Rockstar Mentality

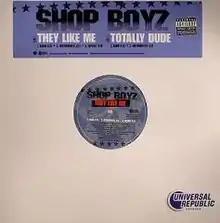
Cover of the second single from "Rockstar Mentality", "They Like Me"

AllMusic's Marisa Brown felt the album lacked "creative spontaneity" when compared to similar rap rock acts like Linkin Park and Outkast, criticizing the "formulaic and contrived" tracks for the rappers' unremarkable verses and the repetitive "singsongy hooks", concluding that: "Shop Boyz and their producers are looking for that grit and pomp that attract audiences to rock music (and rock stars), but instead they end up with a boy band version of it, which is OK, if that's what you're looking for." Jason Richards of "NOW" critiqued about the group's "hood rock" style using "typical Roland 808 beats with electric guitars geared toward the ringtone market", concluding with: "They try to make up for their hot garbage rhymes with as many repetitive hooks as possible. This album killed a piece of my soul." Susan Kim of RapReviews was critical of the various mediocre tracks with comparable production and elementary lyrics, but commended the group for experimenting with their "hood rock" sound on "Rollin'", "Baby Girl", the title track and "They Like Me". She critiqued that the record is "neither "hood" nor "rock." It has become a disarrangement of sound that is difficult to categorize, as the less than substantial incorporation of electric guitars cannot constitute the music as rock." Quentin B Huff of "PopMatters" felt the tracks overall were "slightly more comfortable in their rock nods" than their hip-hop predecessors, concluding that: "Whether all this rock stuff is novelty or not, time will tell, as we can rest assured that the monstrous popularity of "Party Like a Rockstar" will likely follow the crew henceforth. That's the nature of the business."